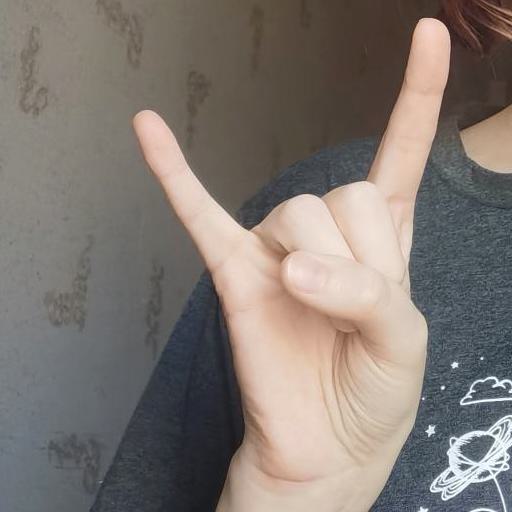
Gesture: rock